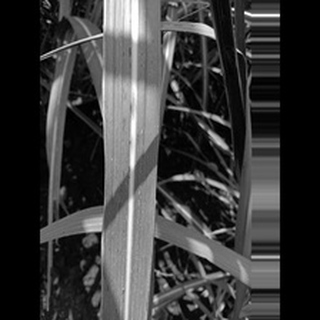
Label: sugarcane_rust